Allen Taflove

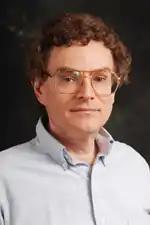

Allen Taflove (June 14, 1949 – April 25, 2021) was a full professor in the Department of Electrical and Computer Engineering of Northwestern's McCormick School of Engineering, since 1988. Since 1972, he pioneered basic theoretical approaches, numerical algorithms, and applications of finite-difference time-domain (FDTD) computational solutions of Maxwell's equations. He coined the descriptors "finite difference time domain" and "FDTD" in the 1980 paper, "Application of the finite-difference time-domain method to sinusoidal steady-state electromagnetic penetration problems." In 1990, he was the first person to be named a Fellow of the Institute of Electrical and Electronics Engineers (IEEE) in the FDTD area. Taflove was the recipient of the 2014 IEEE Electromagnetics Award with the following citation: "For contributions to the development and application of finite-difference time-domain (FDTD) solutions of Maxwell's equations across the electromagnetic spectrum." He was a Life Fellow of the IEEE and a Fellow of the Optical Society (OSA). His OSA Fellow citation reads: "For creating the finite-difference time-domain method for the numerical solution of Maxwell's equations, with crucial application to the growth and current state of the field of photonics."